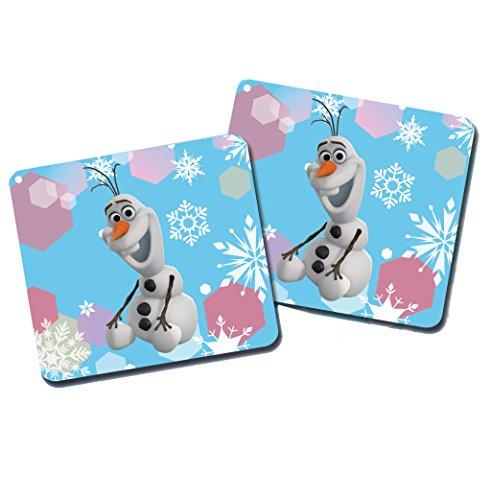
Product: Disney Frozen Memory Match Game Styles Will Vary
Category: Toys & Games | Games & Accessories | Board Games
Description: Frozen Memory.
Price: $11.75
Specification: ProductDimensions:10.5x1.5x8inches|ItemWeight:1pounds|ShippingWeight:1pounds(Viewshippingratesandpolicies)|DomesticShipping:ItemcanbeshippedwithinU.S.|InternationalShipping:ThisitemcanbeshippedtoselectcountriesoutsideoftheU.S.LearnMore|ASIN:B00K77O2T6|Itemmodelnumber:6029925|Manufacturerrecommendedage:5-9years